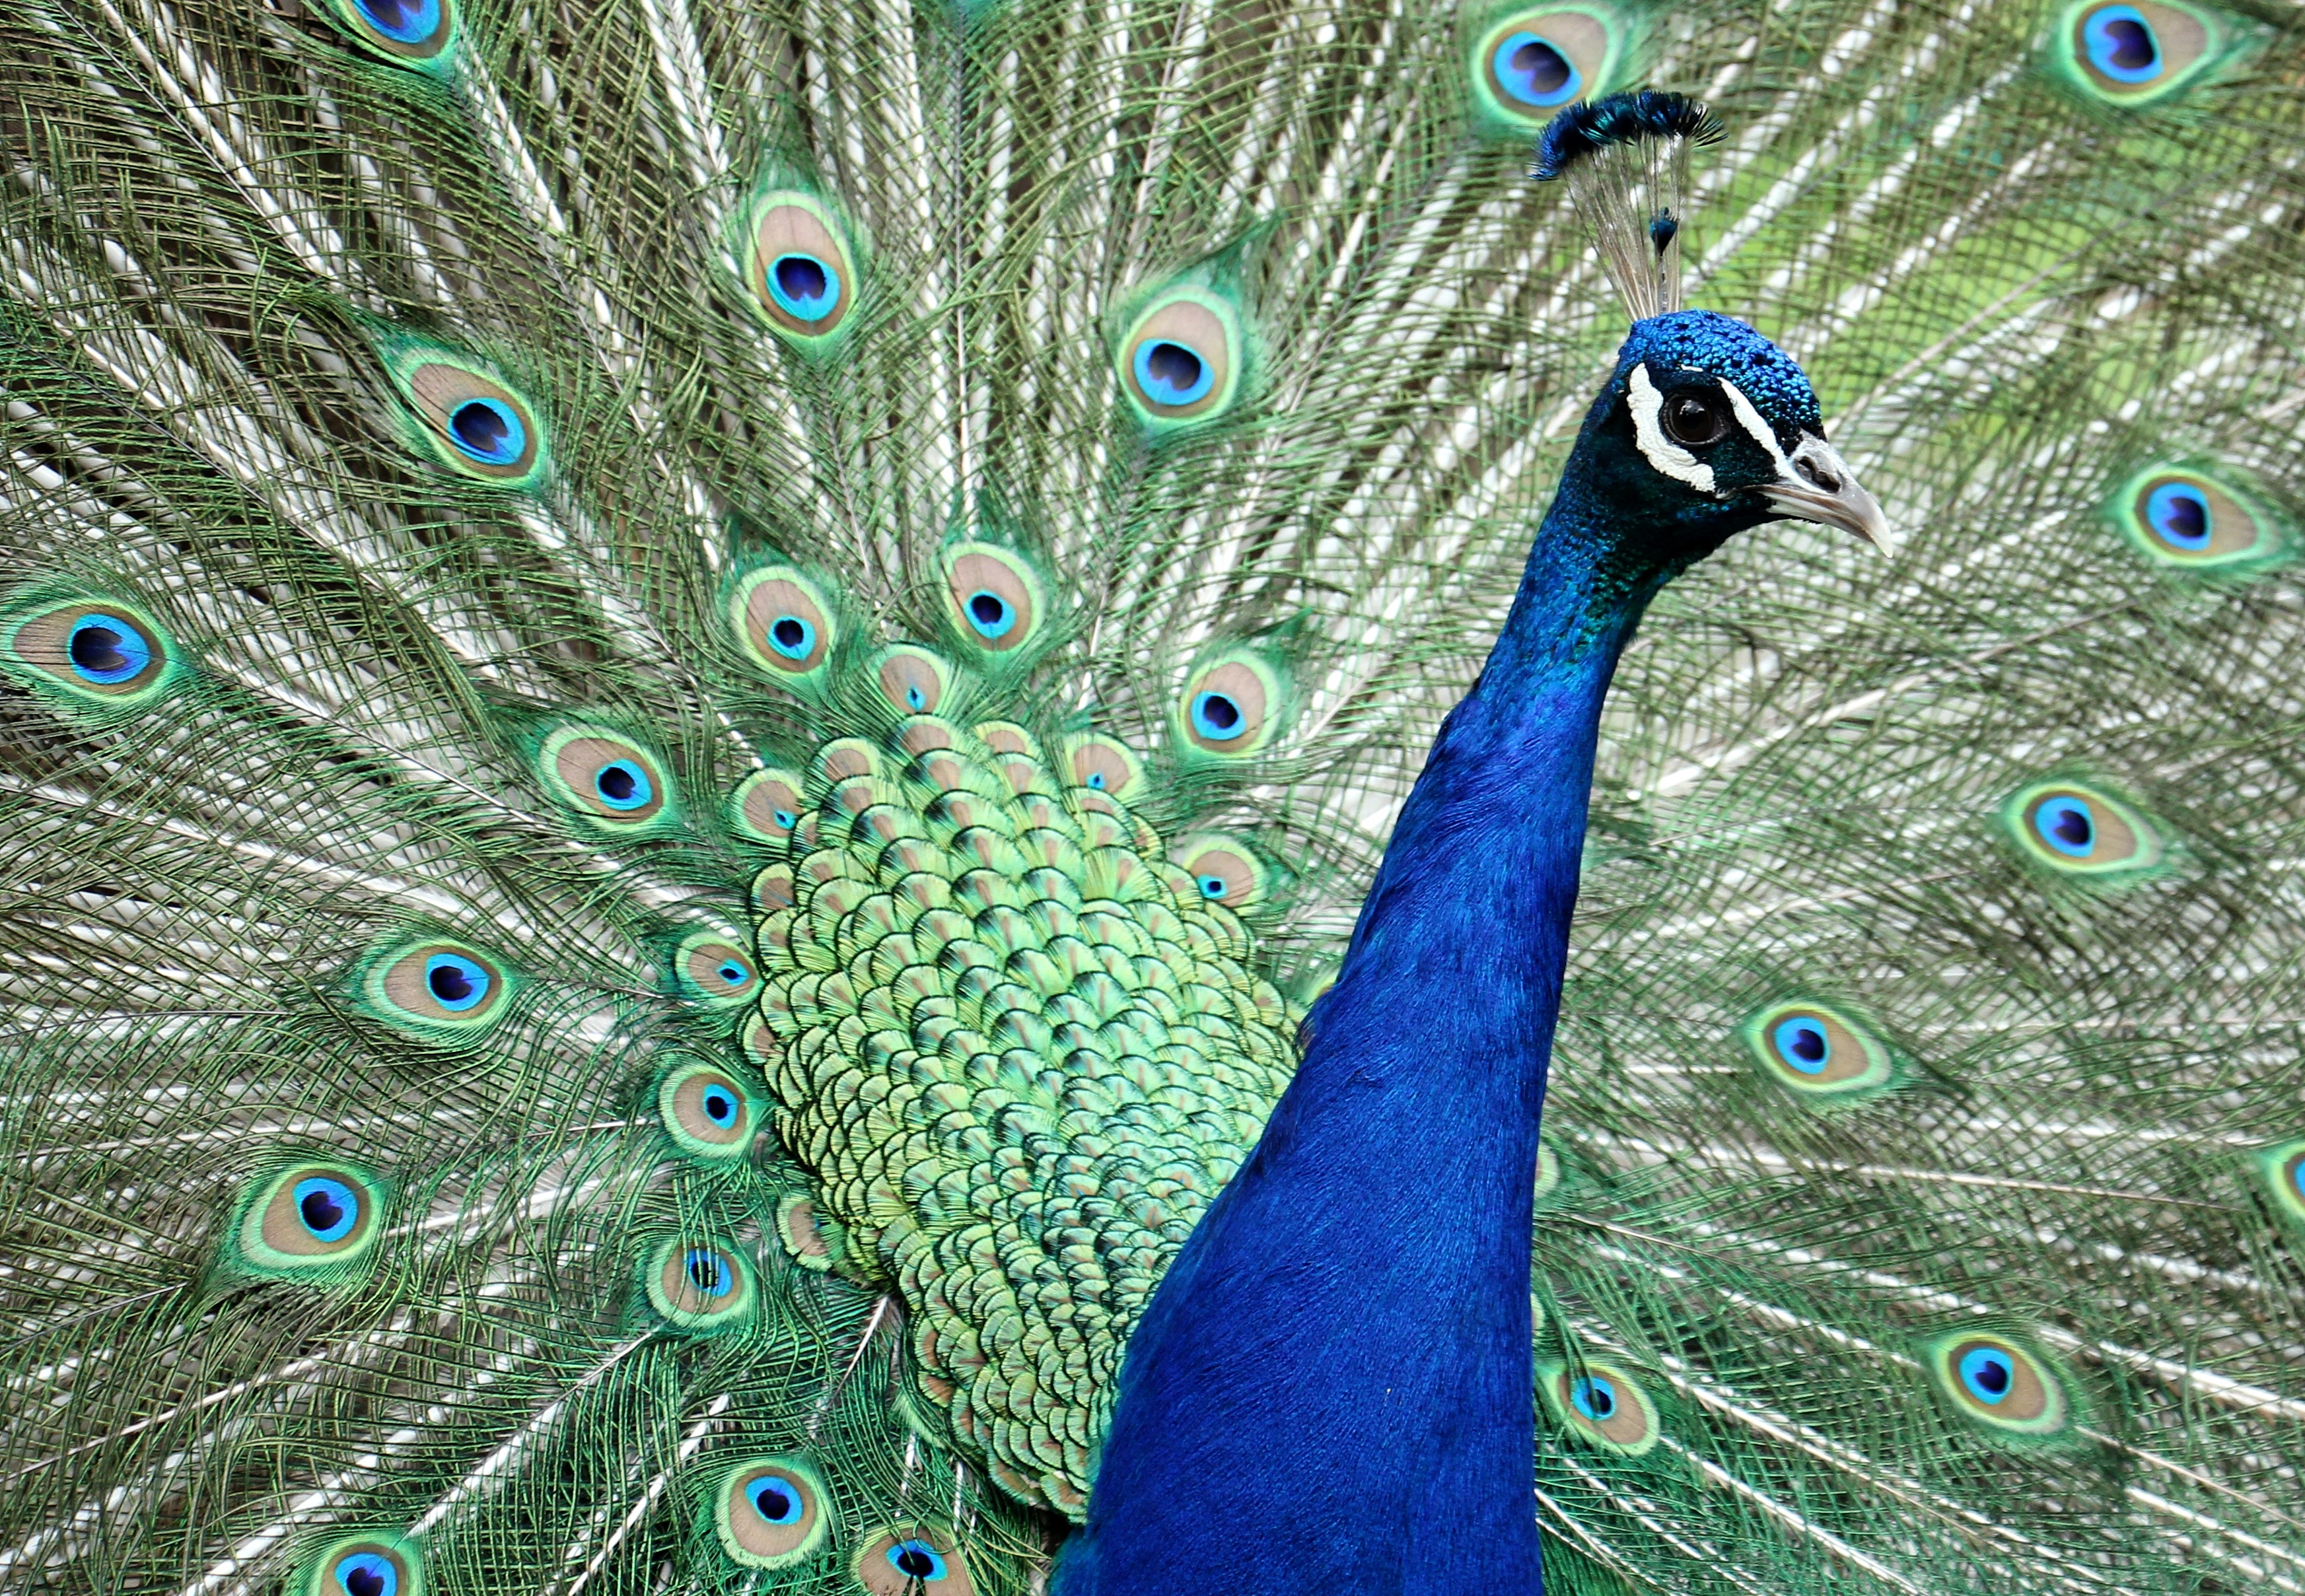
nature, bird, wing, wheel, animal, green, beak, biology, blue, colorful, feather, fauna, side view, peacock, plumage, close up, vanity, galliformes, vertebrate, beauty, beautiful, peafowl, animal world, wildlife photography, gorgeous, pride, iridescent, beat rad, phasianidae, organism, page review, fashion accessory